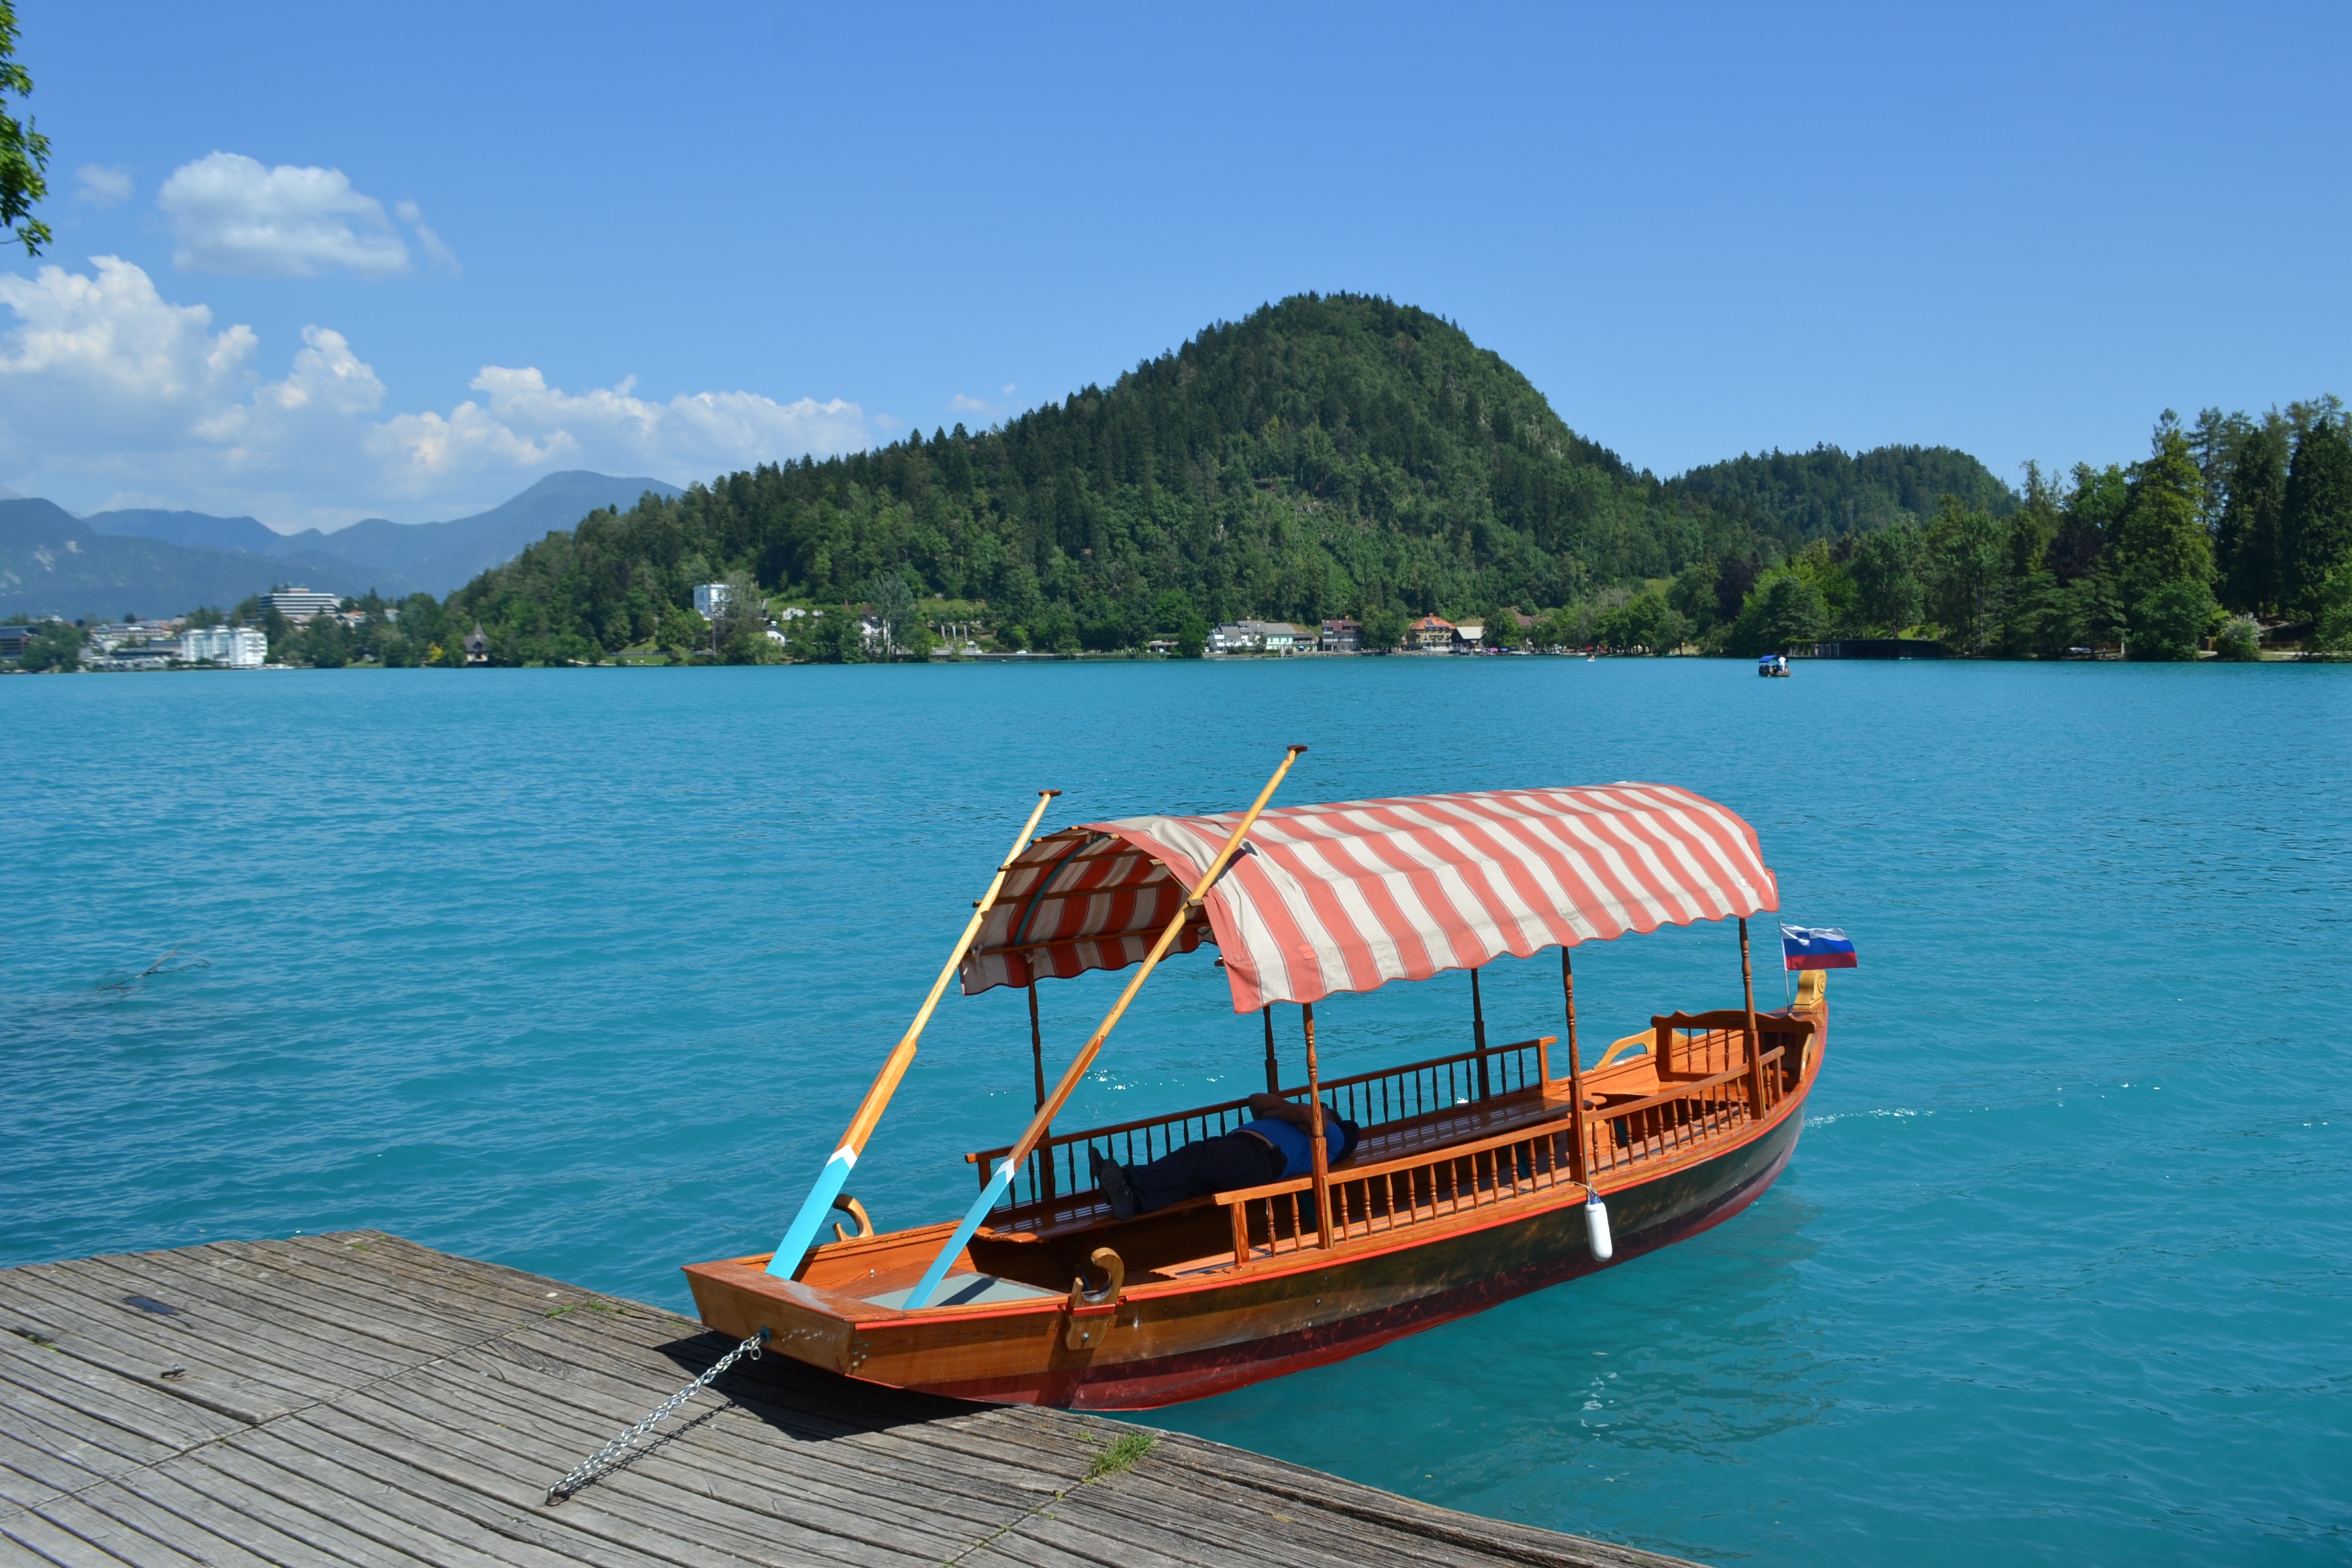
sea, boat, ship, vehicle, bay, ladder, boating, boats, watercraft, slovenia, august, bled, blue water, long tail boat, watercraft rowing